Transmission Gully Motorway

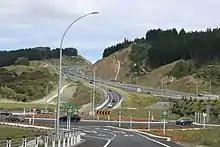
Transmission Gully Motorway, Pāuatahanui exit

A highway connecting the Kāpiti Coast to Pāuatahanui through the Wainui Saddle was first proposed in 1919 by William Hughes Field, the MP for Ōtaki at the time, as one of two alternatives to the steep, narrow and windy Paekakariki Hill Road between Paekākāriki and Pāuatahanui. His alternative proposal would become the main route north of Wellington from Ngauranga to Paekākāriki through Pukerua Bay, known as the "Centennial Highway". This route began construction in 1936 and opened on 4 November 1939, with the section north from Pukerua Bay running along a narrow strip of coastline below the Paekakariki escarpment. Despite this, in the succeeding years public interest remained, and consideration was still given to constructing the route through the Wainui Saddle as Field had envisaged. A popular rumour persisted for many years that the US Marines stationed on the Kāpiti coast during World War II made an offer to the New Zealand government to build the road, but there is no evidence of the offer having been made.